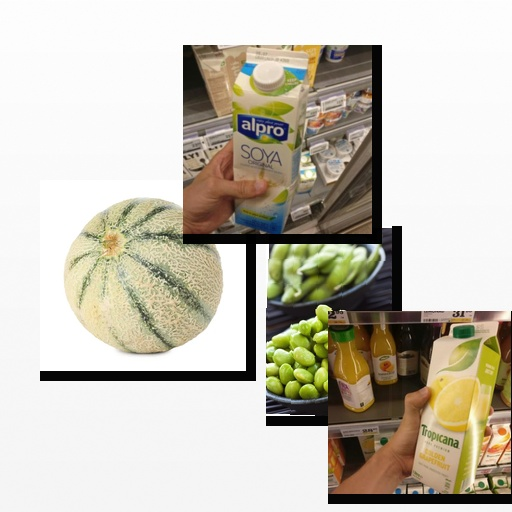
Food items: golden_grapefruit_juice, soybean, cantaloupe, soy_milk